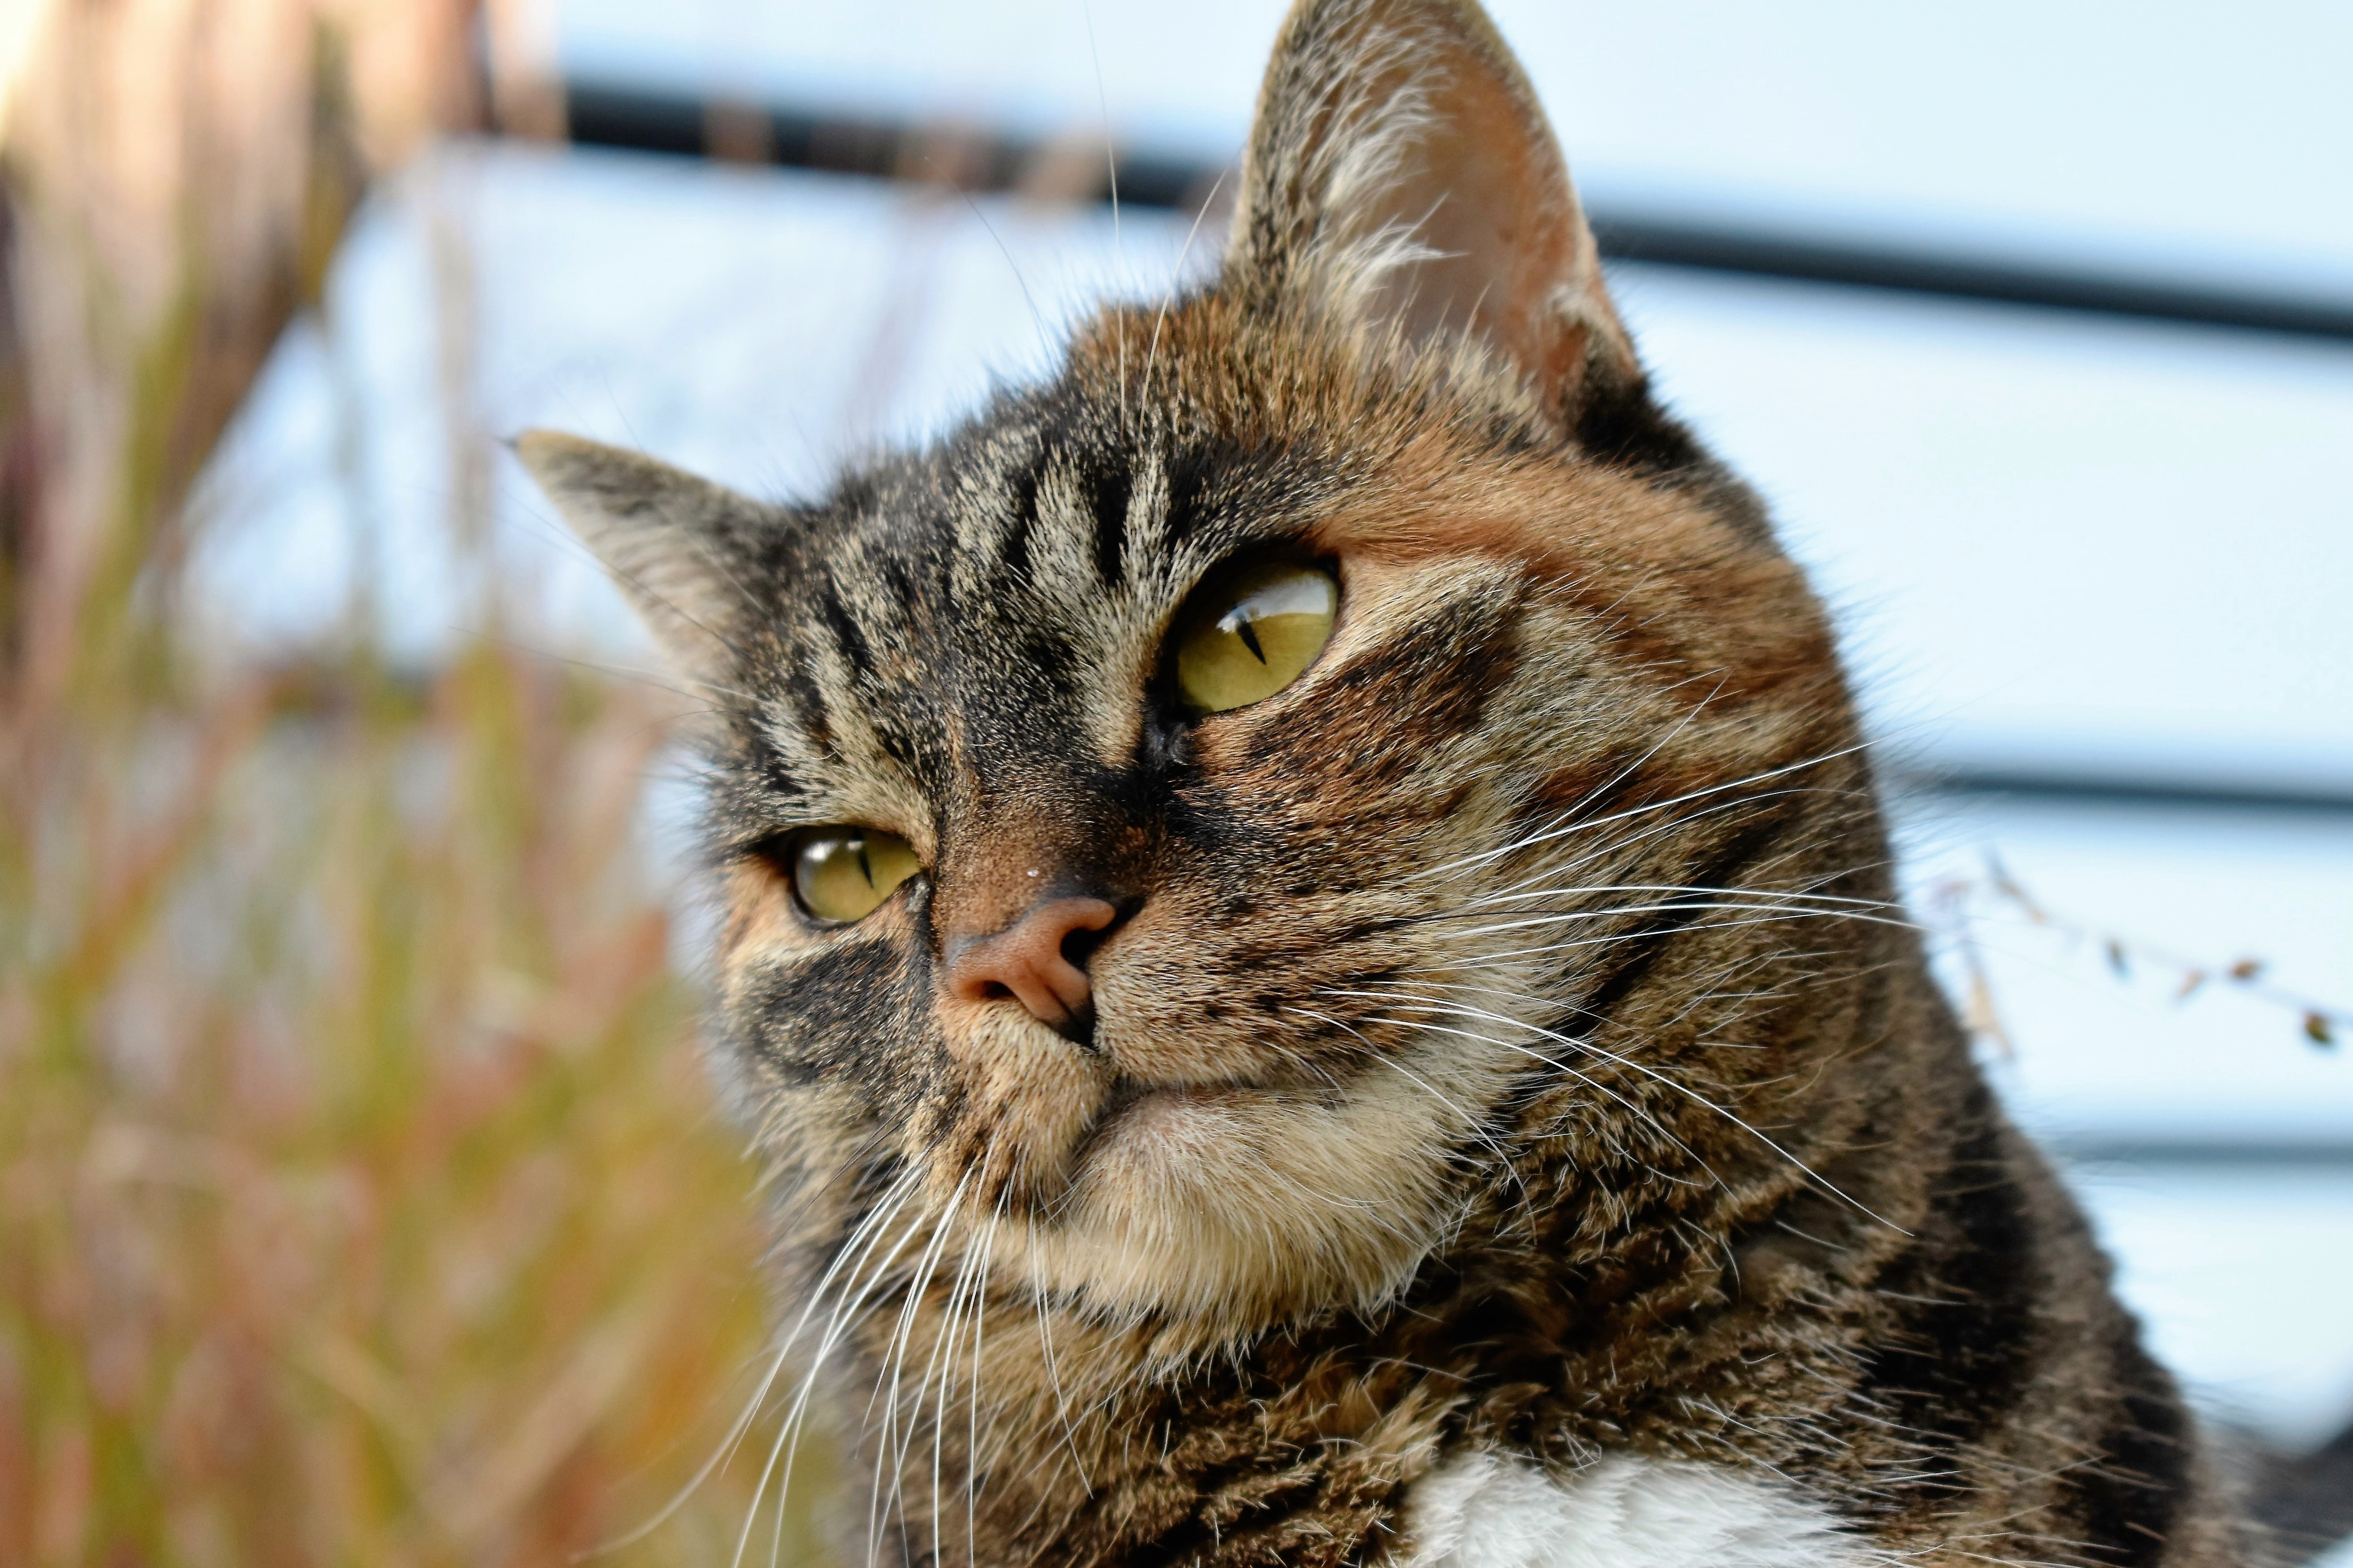
animal, pet, fur, kitten, cat, mammal, close, fauna, close up, whiskers, eye, adidas, vertebrate, domestic cat, mackerel, cat face, cat's eyes, tabby cat, green eyes, bengal, european shorthair, wild cat, small to medium sized cats, cat like mammal, domestic short haired cat, pixie bob, american shorthair, rusty spotted cat